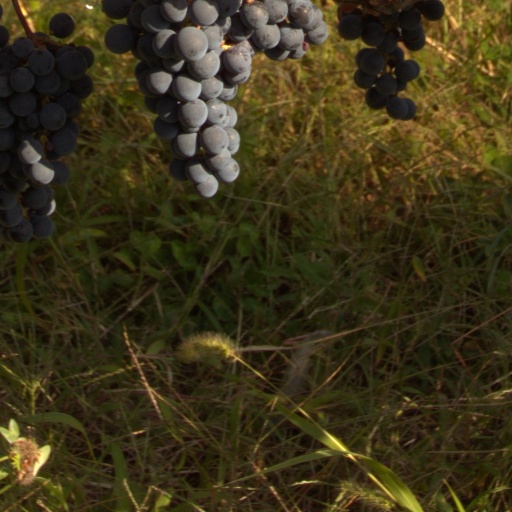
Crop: grape